Germán Burgos

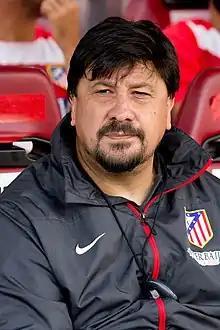
Burgos with Atlético Madrid in 2013

Germán Adrián Ramón Burgos (born 16 April 1969), nicknamed El Mono Burgos, is an Argentine retired professional footballer who played as a goalkeeper. He has since worked as a manager and assistant coach.